Early Gothic architecture

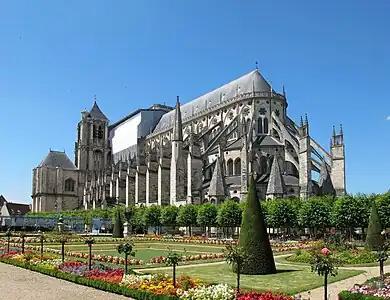
Bourges Cathedral

While most High Gothic cathedrals generally followed the Chartres plan, Bourges Cathedral took a different direction. It was built by Bishop Henri de Sully, whose brother, Eudes de Sully, was the bishop of Paris, and its construction in several ways followed Notre-Dame de Paris and not Chartres. Like Chartres, the builders simplified the vertical plan to three levels; grand arcades, triforium, and high windows. The triforium was simplified a long horizontal band, the entire length of the church. However, unlike Paris, Bourges continued to use the older six-part rib vault used in Paris. This meant that the weight of the vaults fell unevenly upon the nave, and required, like Early Gothic cathedrals, alternating strong and weak pillars. This was artfully hidden by the use of large cylindrical piers, each surrounded by eight engaged colonettes. The piers of the arcade are particularly imposing; each is tall. Choir and chapels of Bourges cathedral still have semicircular ends.